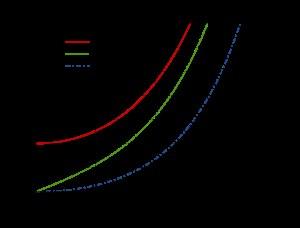
Les fonctions de Bessel modifiées génèrent l'ensemble des solutions de l'équation différentielle